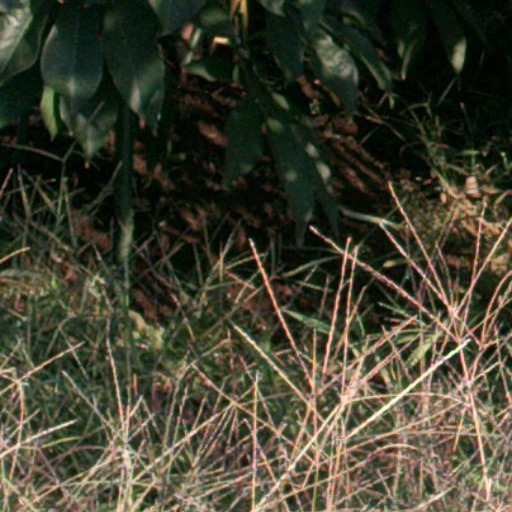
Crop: cassava